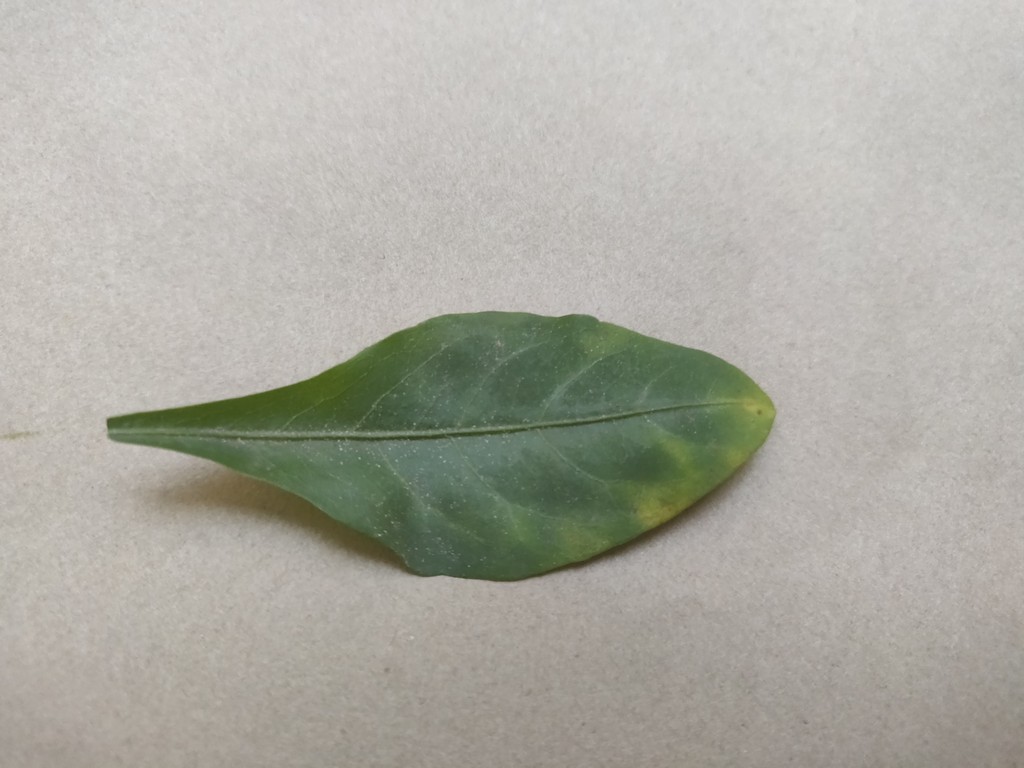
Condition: Unhealthy
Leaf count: single
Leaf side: front